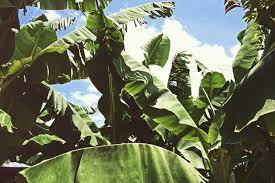
Hapa ni shambani ambapo kumepandwa mimea tofauti tofauti na kati ya mimea hii ambayo imepandwa mojawapo ni ndizi, ndizi ni muhimu wa kuwa ni chakula ambacho kinasaidia mtu kuwa na nguvu  mingi.